Emperor penguin

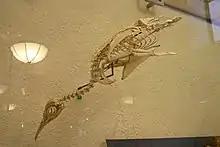
Mounted skeleton at the American Museum of Natural History

In addition to the cold, the emperor penguin encounters another stressful condition on deep dives—markedly increased pressure of up to 40 times that of the surface, which in most other terrestrial organisms would cause barotrauma. The bones of the penguin are solid rather than air-filled, which eliminates the risk of mechanical barotrauma.